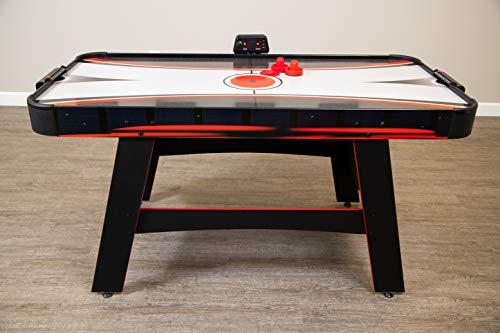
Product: Hathaway Ranger 5' AIR Hockey Table, 60" L x 30" W x 31" H, Black
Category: Sports & Outdoors | Sports & Fitness | Leisure Sports & Game Room | Arcade & Table Games | Air Hockey
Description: PERFECT FOR FAMILIES – Kids will love the fast-paced excitement of this tournament-quality air hockey table.
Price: $156.99
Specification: Product Dimensions:         60 x 30 x 31 inches ; 42 pounds    |Shipping Weight: 55 pounds (View shipping rates and policies)|ASIN: B07HRB9GWH|Item model number: BG50280|    #136    in Air Hockey Tables & Equipment